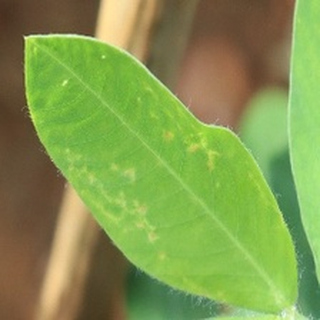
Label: healthy_groundnut